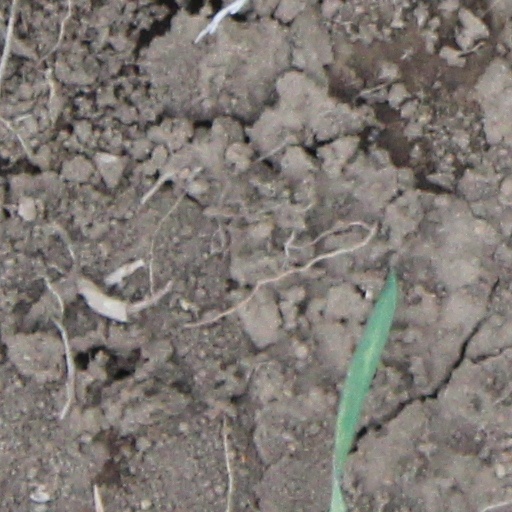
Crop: wheat